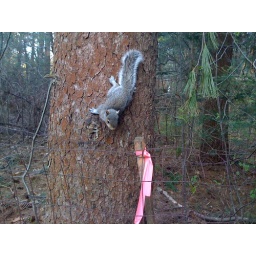
Trevor CAN climb trees he just chose to stay on the ground and get in our faces